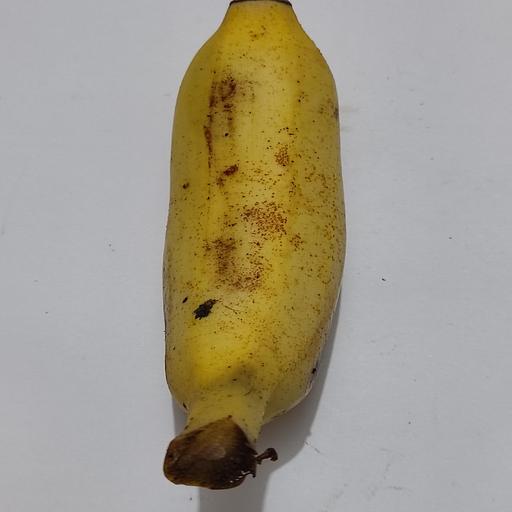
Crop type: Banana